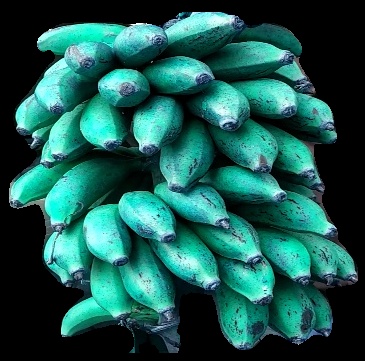
Variety: rasbale
Grade: grade3